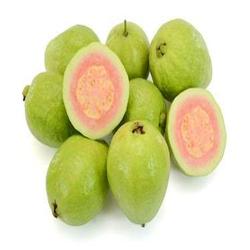
Label: Guava